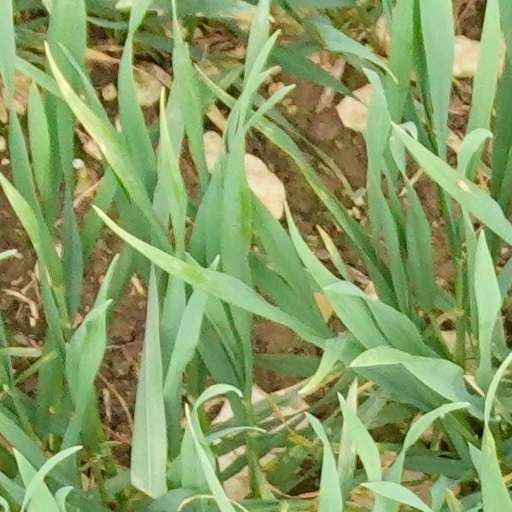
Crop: wheat